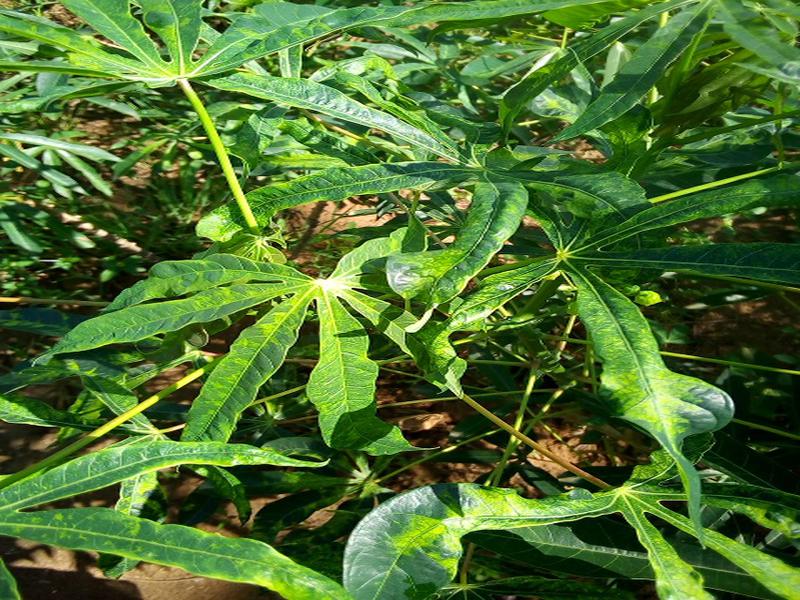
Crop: cassava
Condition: mosaic_disease